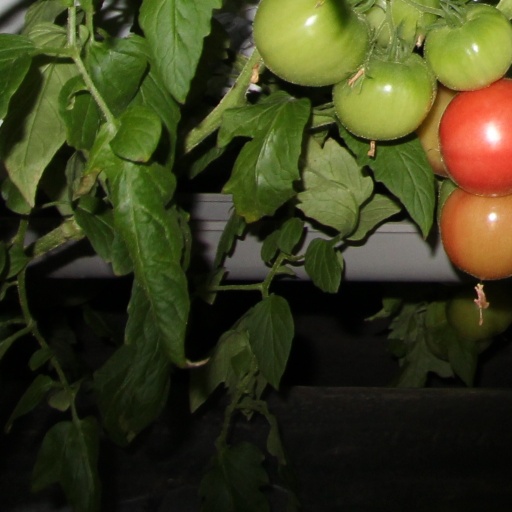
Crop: tomato